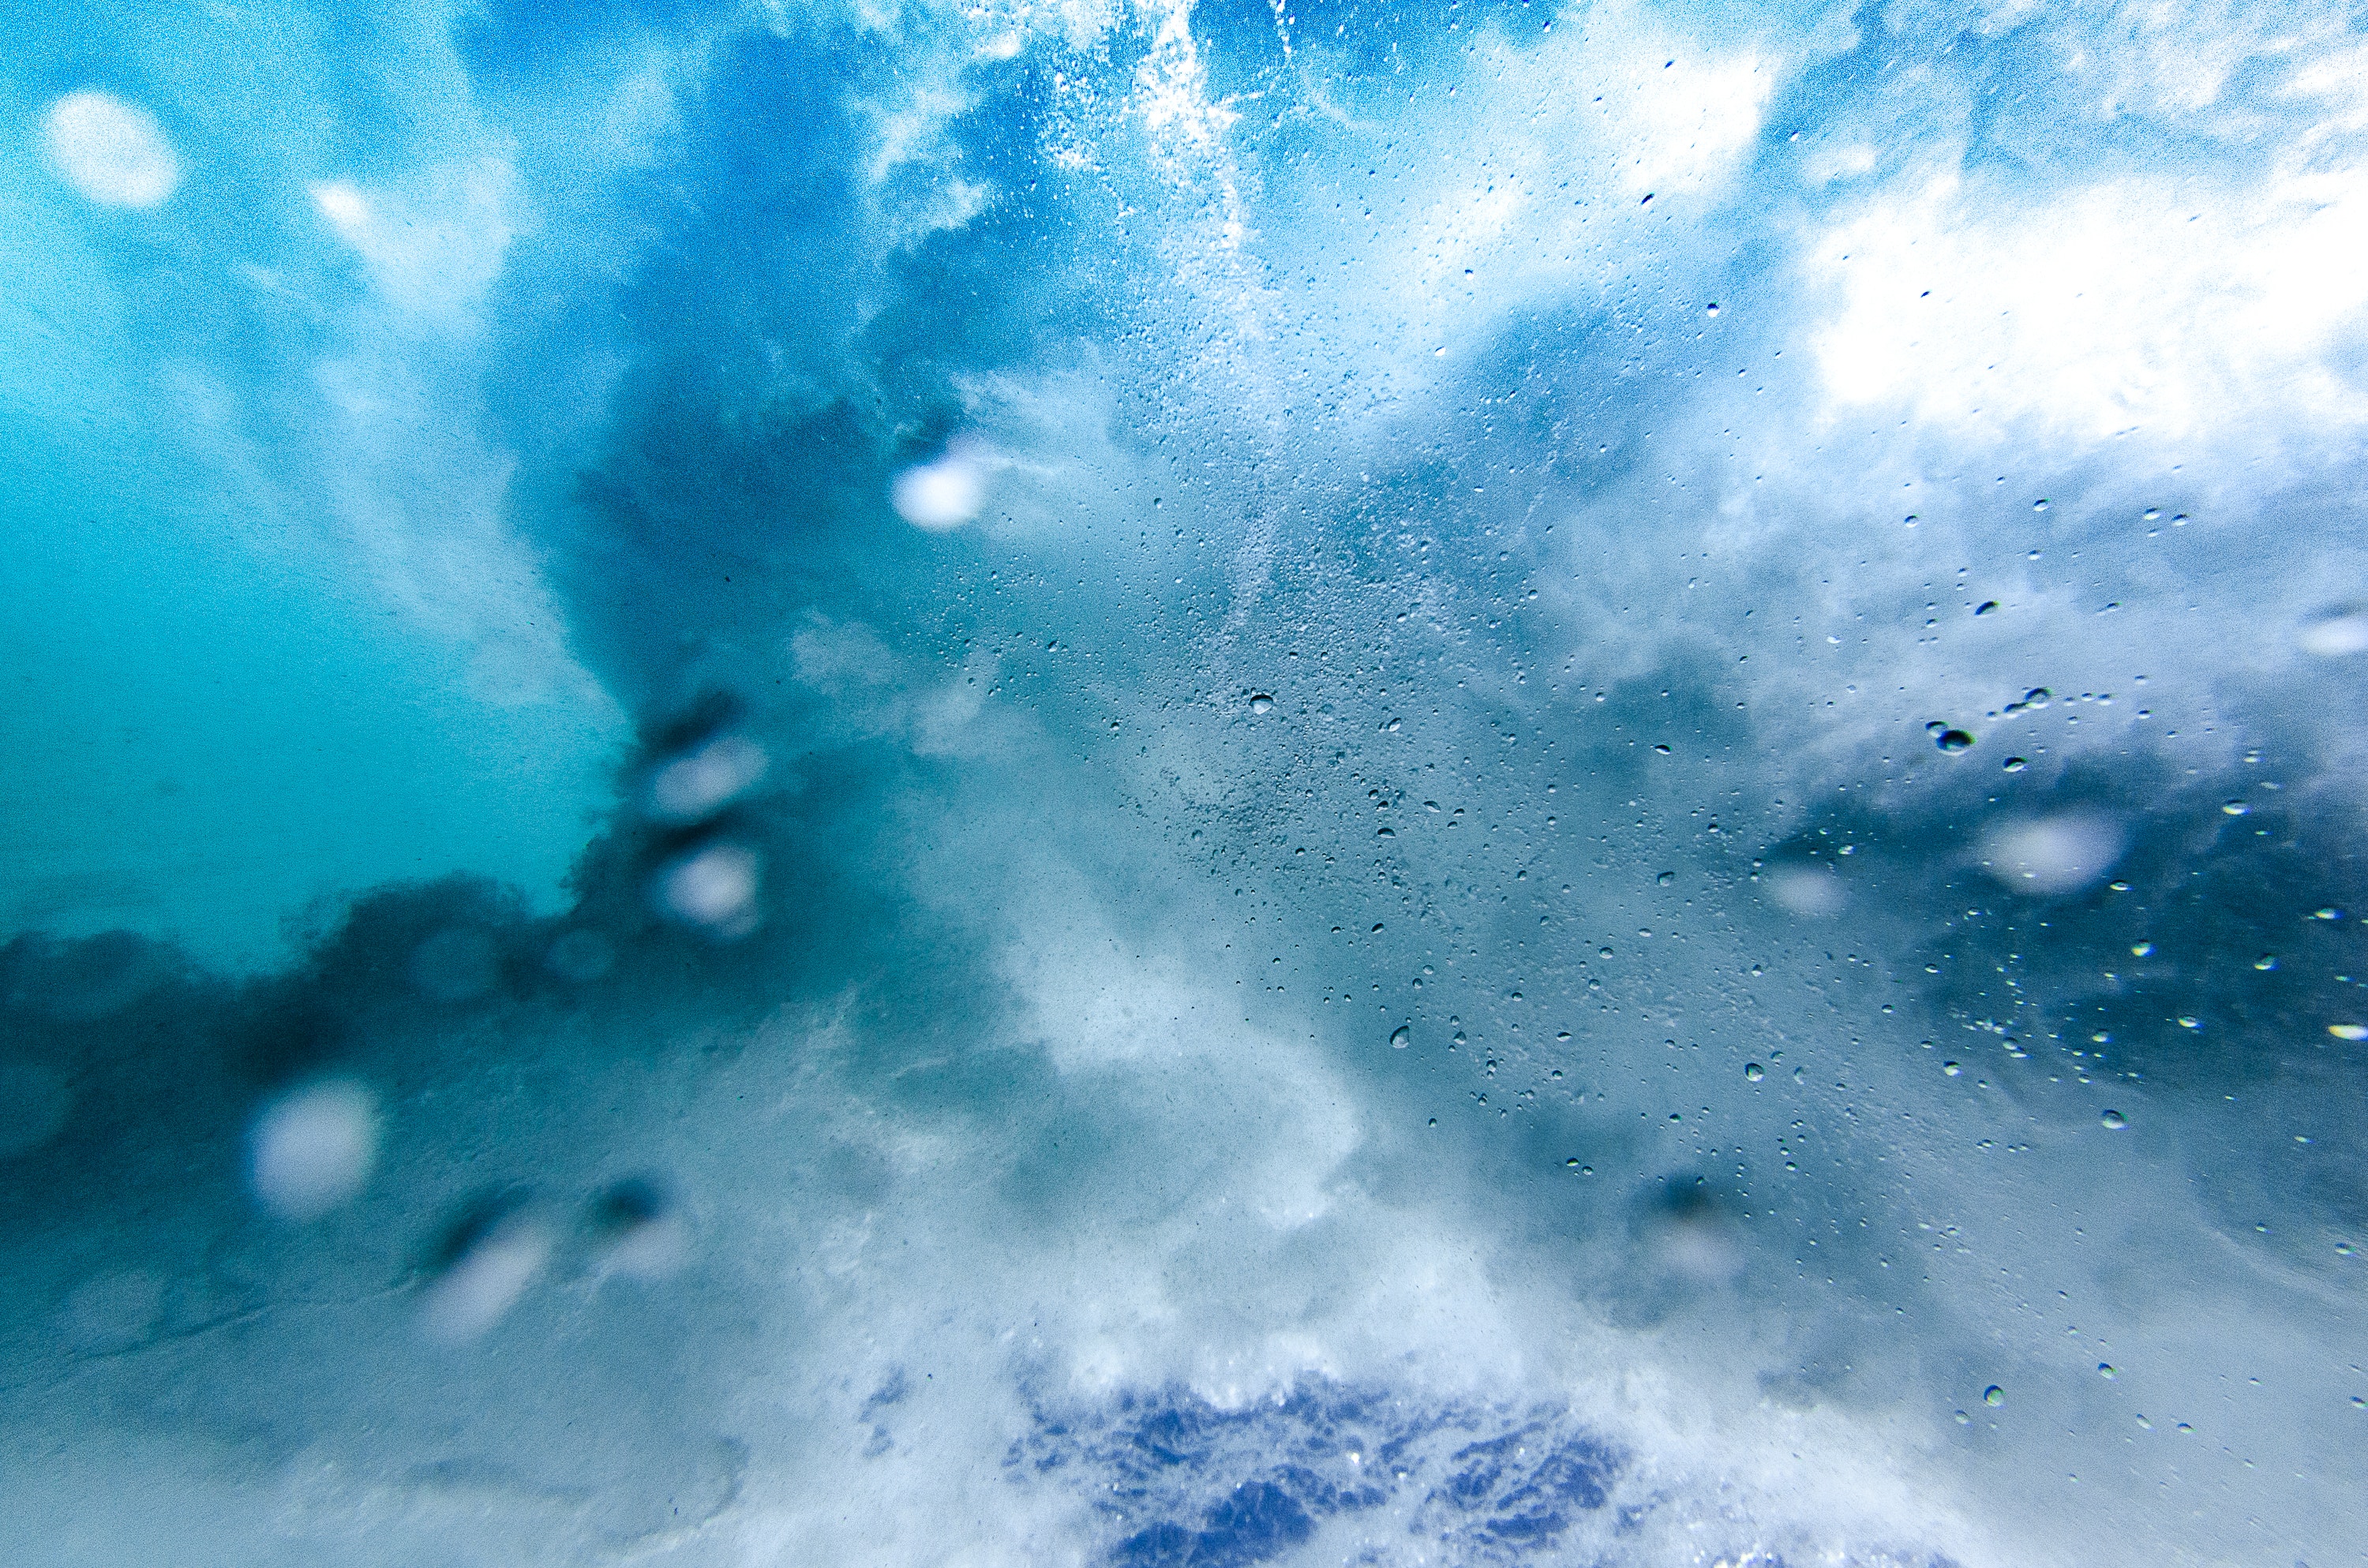
sky, blue, water, cloud, daytime, azure, turquoise, atmosphere, meteorological phenomenon, photography, geological phenomenon, space, pattern, sea, ocean